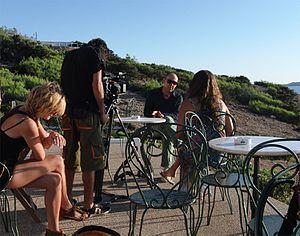
José Padilla est un disc-jockey et producteur de musique d'ambiance espagnol. Il est surtout connu pour son travail dans le bar Café del Mar à Ibiza, et il est considéré comme ayant popularisé la musique électronique chill-out.